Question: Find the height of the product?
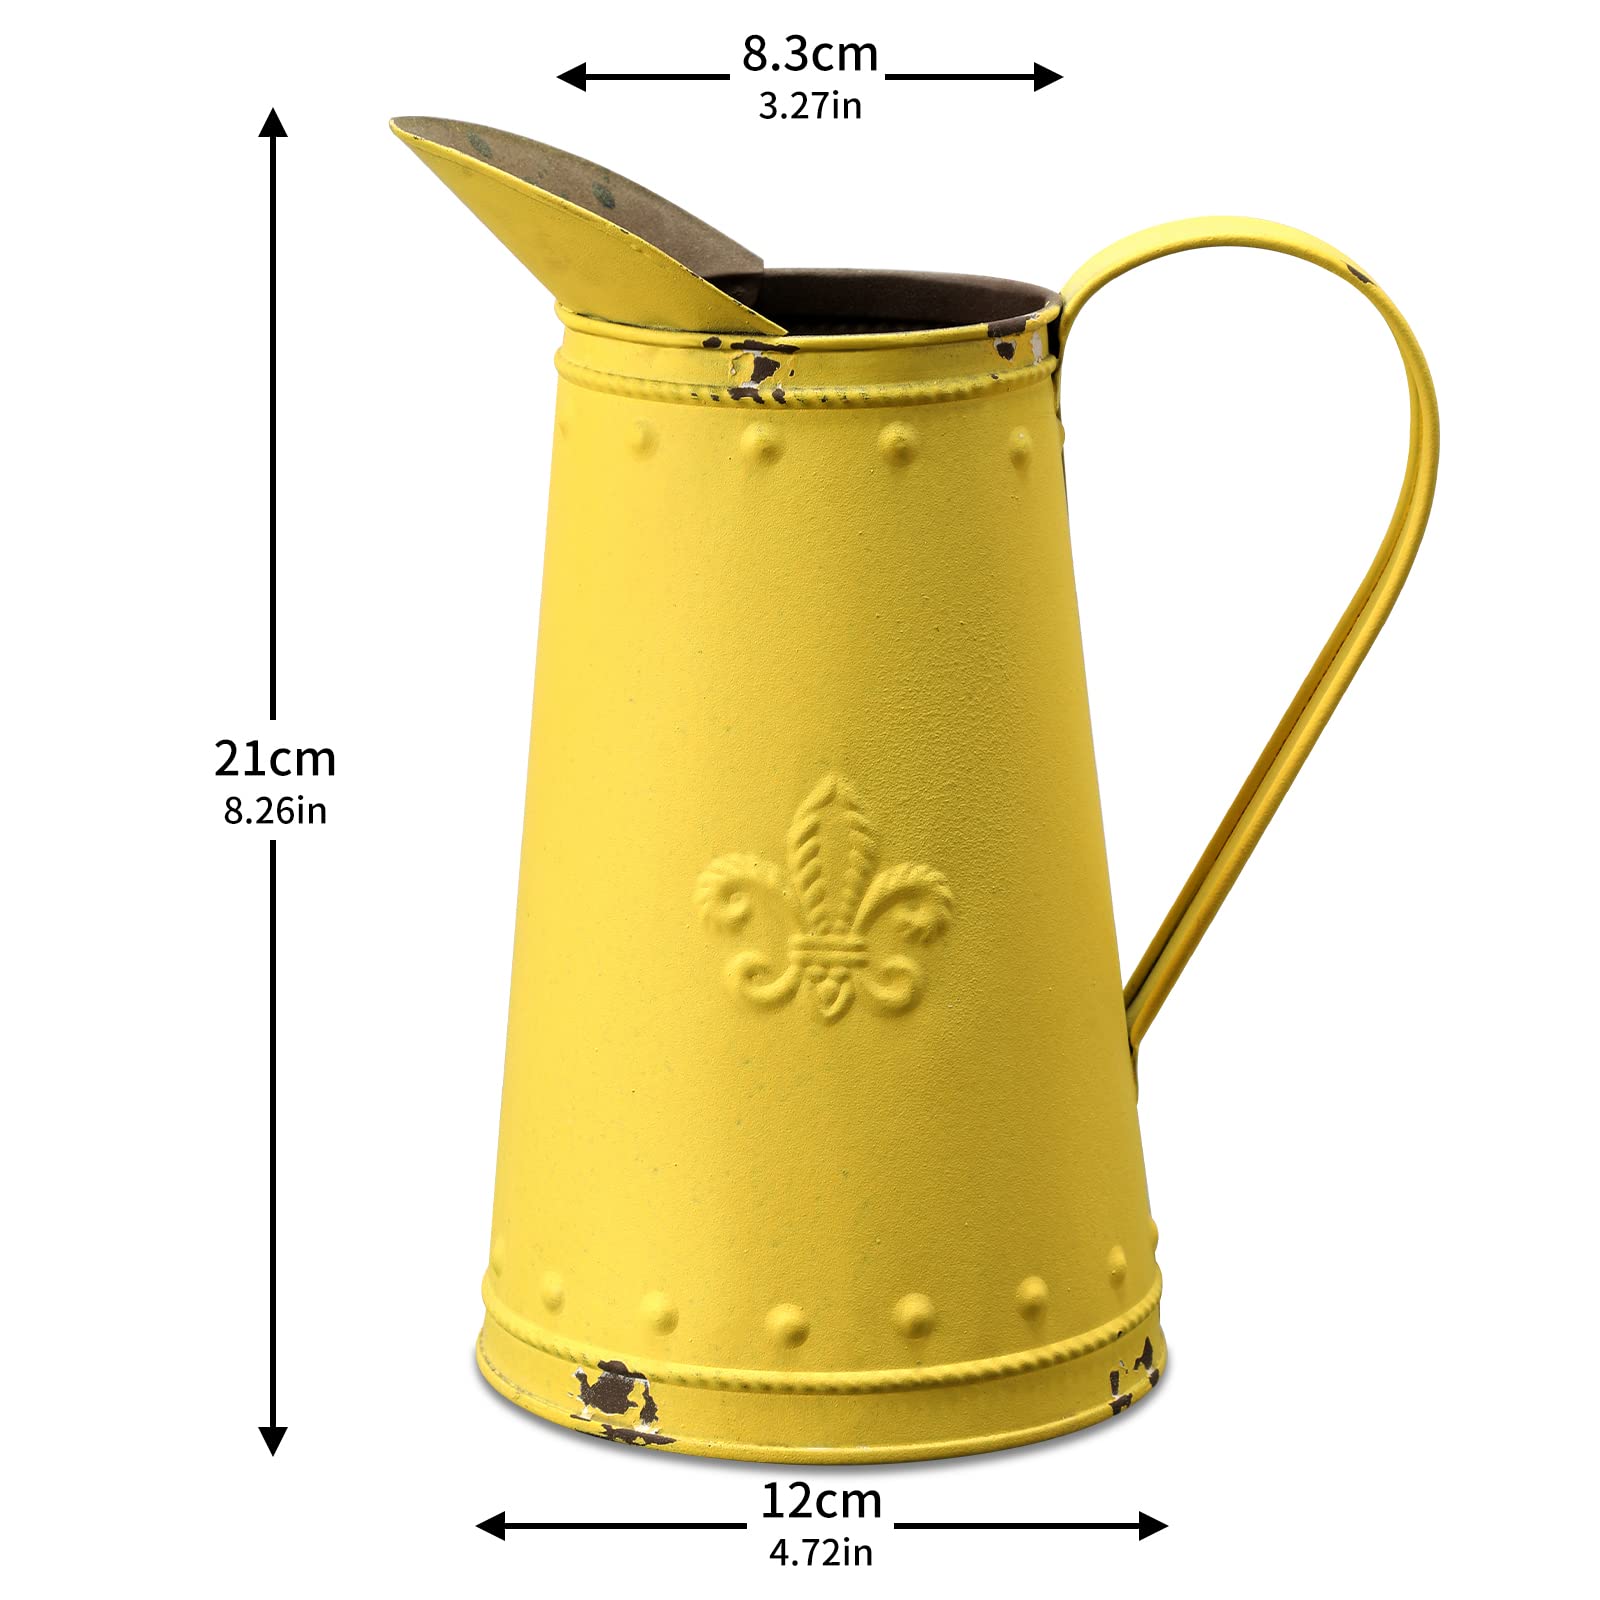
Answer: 21.0 centimetre